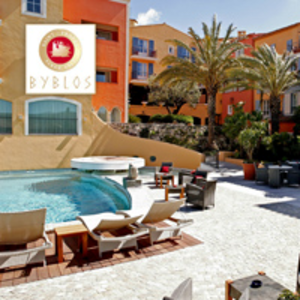
Le Byblos est un palace français de style néo-provençal situé à Saint-Tropez, dans le Var. Construit et inauguré par l'hôtelier libanais Jean Prosper Gay-Para en mai 1967, il est racheté en 1967 par l'homme d'affaires Sylvain Floirat, dont l'arrière-petit-fils Antoine Chevanne est l'actuel président du directoire.